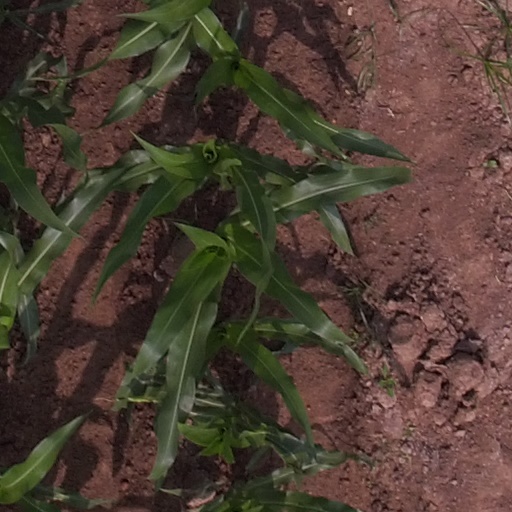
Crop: maize; corn